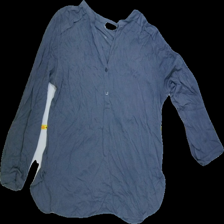
View: front
Type: Shirt
Category: Ladies
Brand: Filippa K
Colors: Grey
Material: 80%viscose 20%polyamide
Pattern: Plain
Cut: Regular, V-collar
Size: M
Season: All
Trend: No trend
Stains: Yes
Price range: 50-100
Recommended usage: Export